Slum (film)

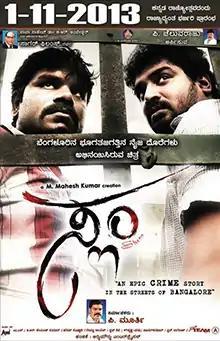
Soundtrack album cover

Slum is a 2013 Indian Kannada-language crime film directed by M. Mahesh Kumar. It stars Mayur Patel, Neha Patil, P. Murthy and Disha Poovaiah in pivotal roles. The film is based on a real-life crime that occurred in Bangalore.